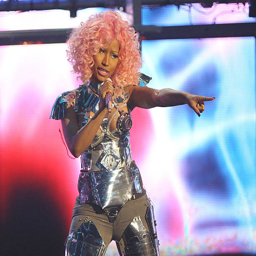
pop artist performs onstage at awards held .